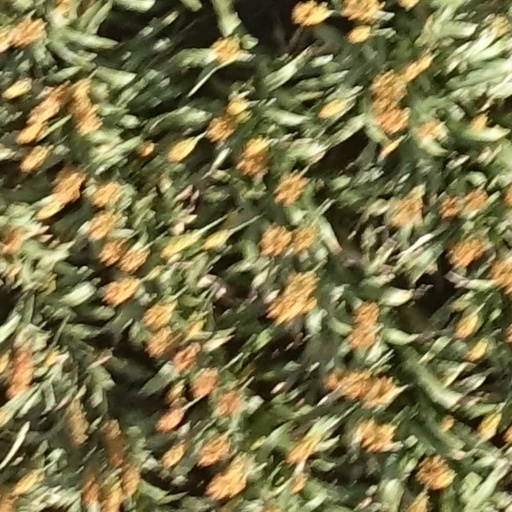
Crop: sorghum